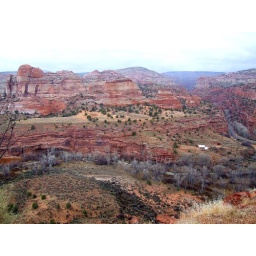
just rained and the rocks went so red taken in Utah 2005